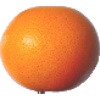
Label: Grapefruit Pink 1